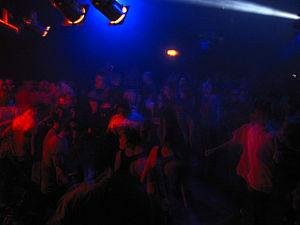
Le club SO36 est une boîte de nuit dans le quartier de Kreuzberg à Berlin, situé dans l'Oranienstraße, près de l'Heinrichplatz.